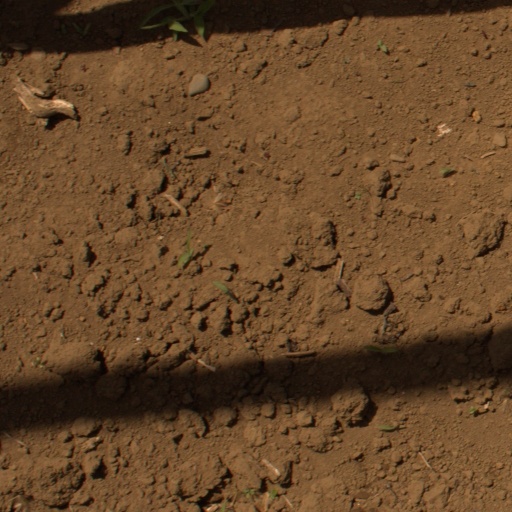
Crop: Jerusalem artichoke